Porta San Pancrazio

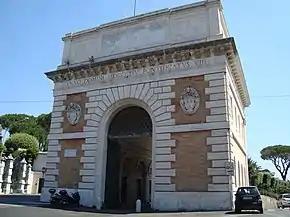
Porta San Pancrazio, outer side

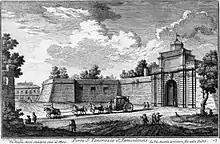
Porta San Pancrazio in the 18th century(etching by Giuseppe Vasi)

In effect the structure housed both the rooms of the military garrison (the "taberna") and the office for the collection of the passage toll ("vectigalibus exigendis").